Will (Thames barge)

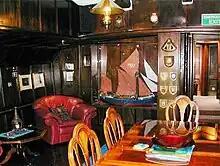
P&O converted "Will"s cargo hold into a mahogany-panelled saloon

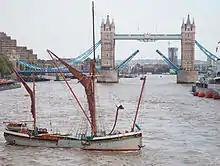
"Will" in the Upper Pool of London with Tower Bridge

"Will Everard" was due to participate in the Dunkirk evacuation, but her cargo was not unloaded in time. Her sister ship, "Ethel Everard" was lost on the beaches and left aground. "Will Everard" continued her trade work throughout the war. She completed 147 coasting voyages and carried, in total, 38,345 tons of cargo that included grain, sugar beet, oil cake, fertilisers, flour, sugar and cement.